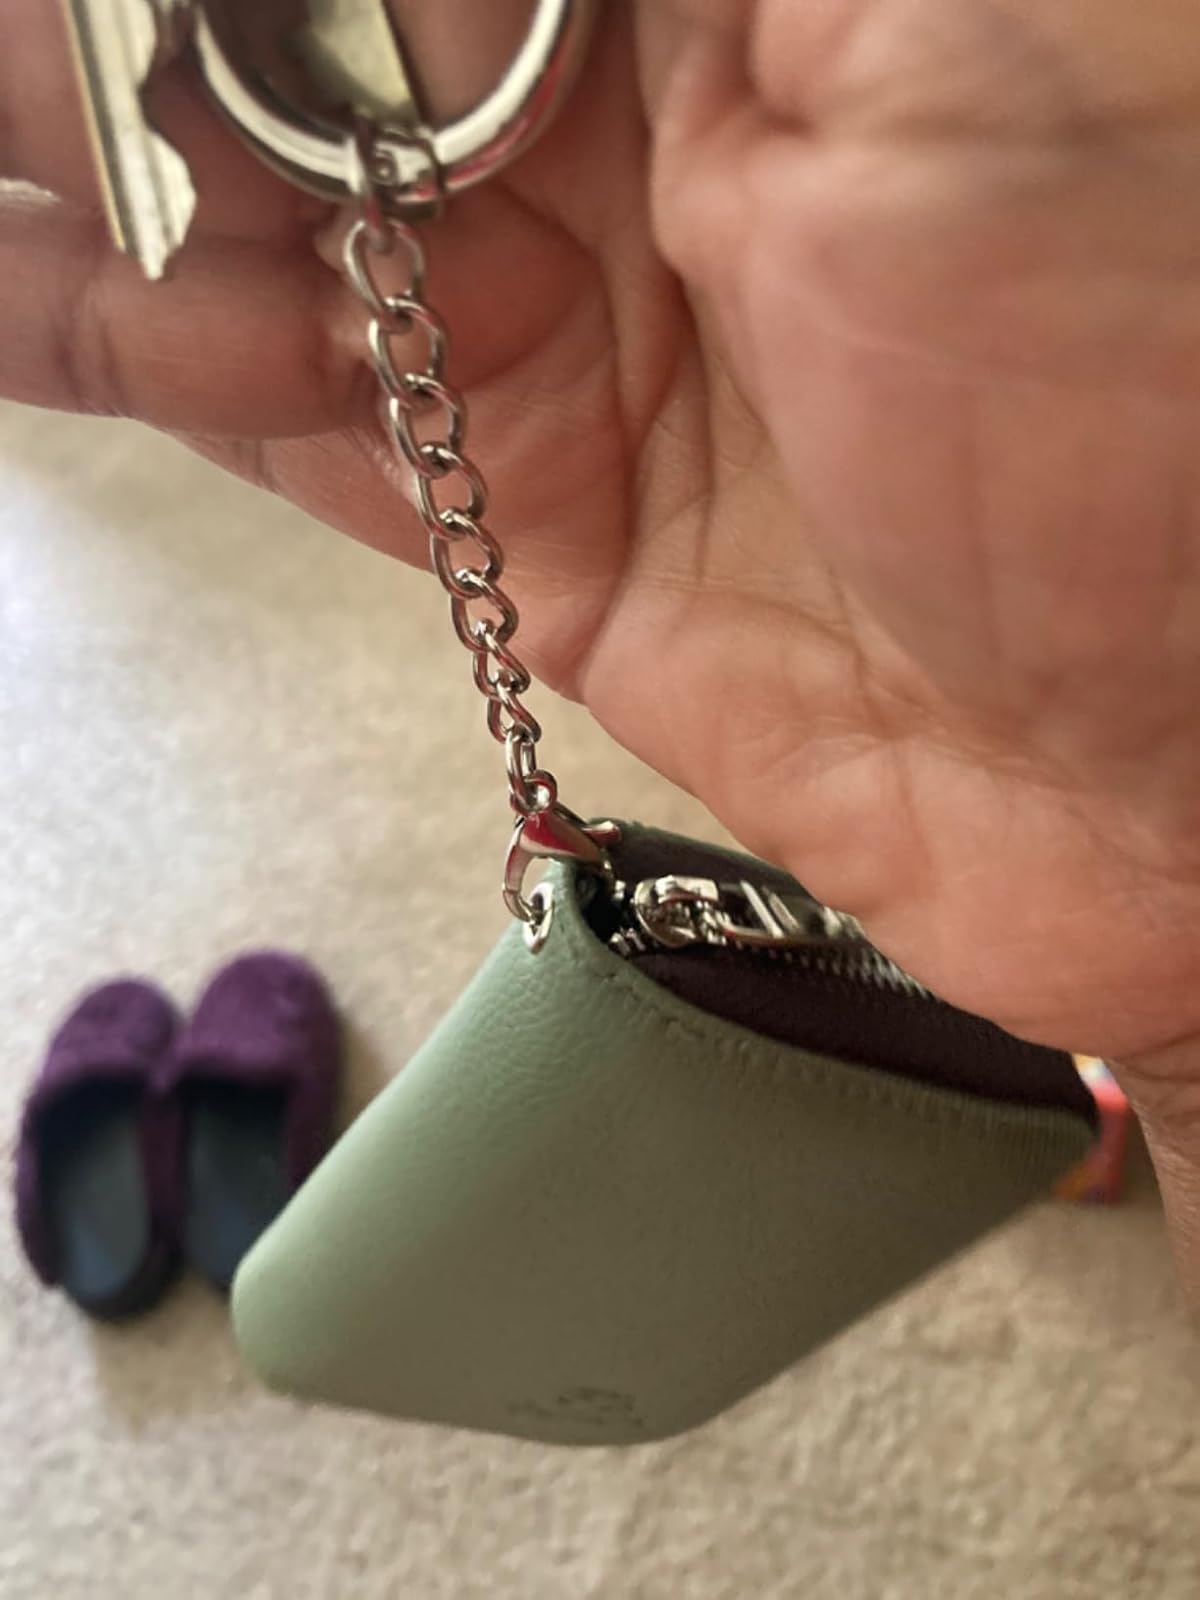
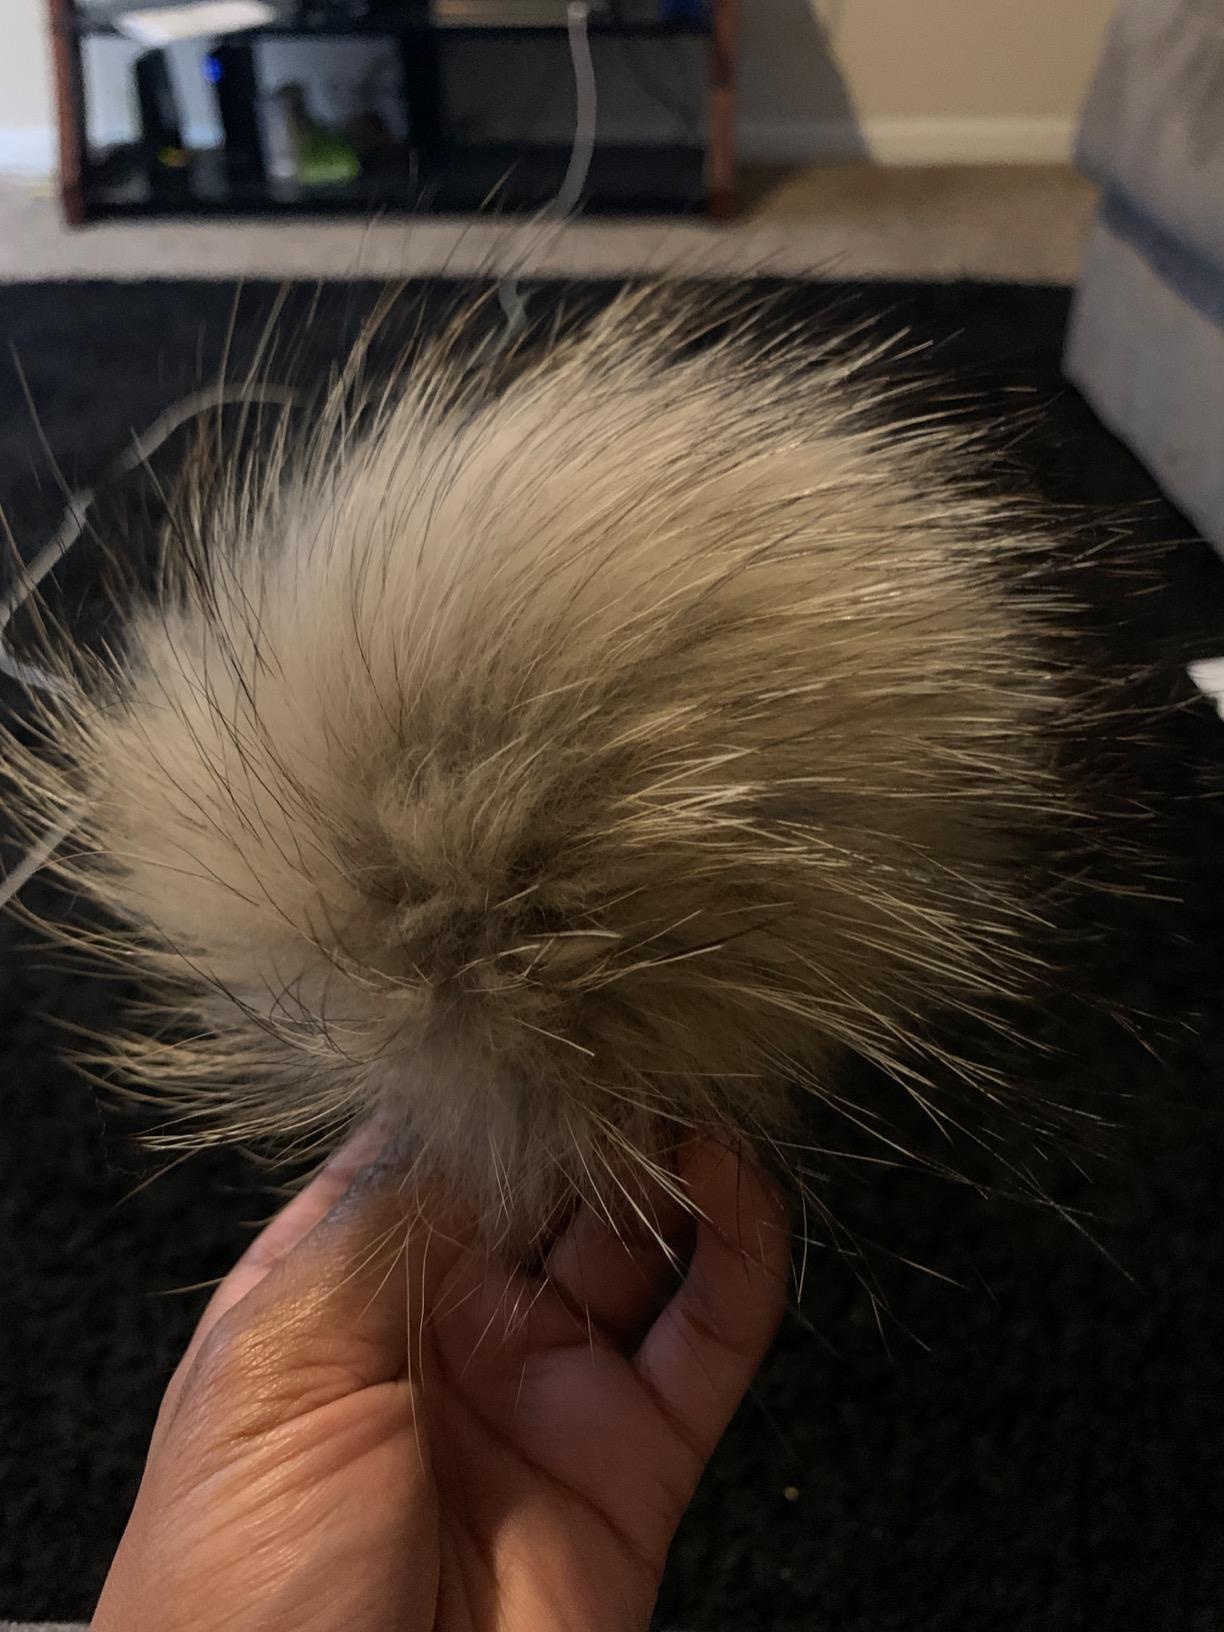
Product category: accessories_keychain
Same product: no